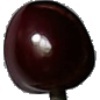
Label: Cherry 1